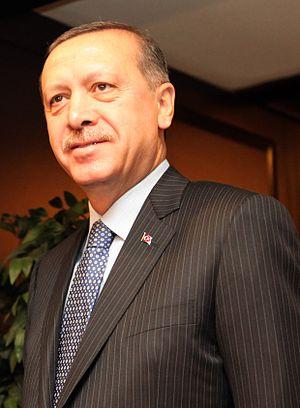
Le sommet du G20 de 2013 est la huitième réunion du Groupe des vingt qui s'est tenue à Saint-Pétersbourg, en Russie, les 5 et 6 septembre 2013.
Les élections législatives turques de 2011 se sont tenues le 12 juin 2011, afin d'élire les cinq cent cinquante députés de la 23ᵉ législature de la Grande Assemblée nationale. Il s'agit du premier scrutin tenu à terme depuis 1977.